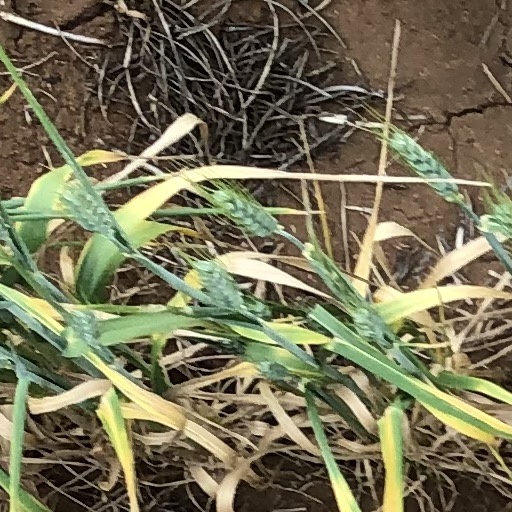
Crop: wheat